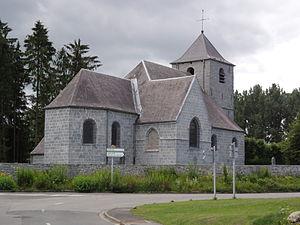
Wallers-en-Fagne (Nord, Fr) église